List of aircraft of the Argentine Air Force

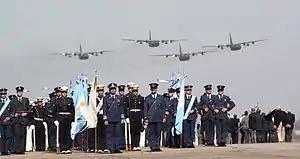
C-130s flypass, Air Fest 2010 show, Moron Air Base, Argentina

This is a list of all fixed-wing and rotary-wing aircraft operated by the Argentine Air Force since its formation in 1945, and by its predecessor (the "Army Aviation Service") since 1912 to 1945.